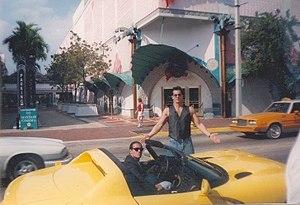
Sérgio Luiz Pereira, connu professionnellement sous le nom de Sergio Kato est un acteur brésilien-américain d'arts martiaux.